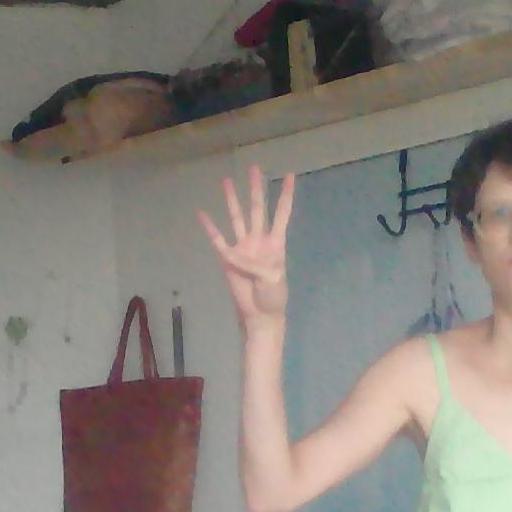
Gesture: four